Chris Russo

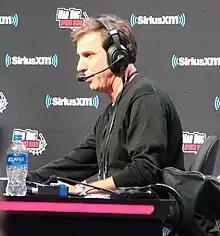
Russo in 2019

Christopher Michael Russo (born October 18, 1959), also known as "Mad Dog", is an American sports radio personality best known as the former co-host of the "Mike and the Mad Dog" sports radio program with Mike Francesa, which was broadcast on WFAN in New York City and simulcasted on the YES Network. Russo joined Sirius XM Radio in August 2008 and operates his own channel, Mad Dog Sports Radio. He also hosts an afternoon radio show, "Mad Dog Unleashed", SiriusXM Ch. 82 Mad Dog Sports Radio. Russo also joined MLB Network on March 31, 2014 and hosted his own show, "High Heat", until 2024. He also frequently appears on ESPN’s "First Take". Russo was inducted into the Radio Hall of Fame on November 1, 2022.